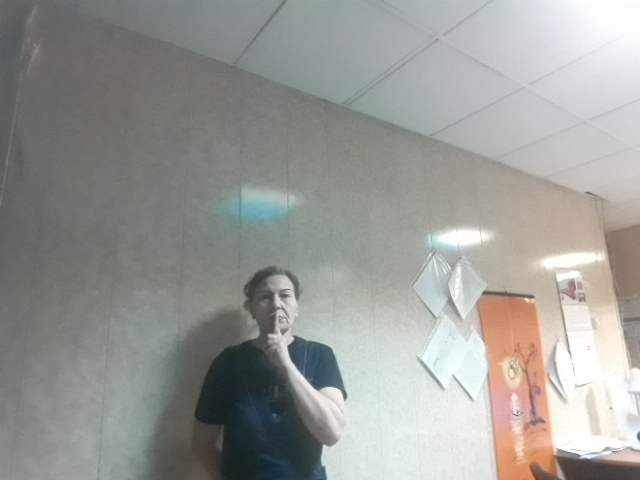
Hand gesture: mute